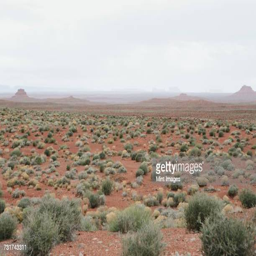
geographical feature category and vast desert